Architecture of Uzbekistan

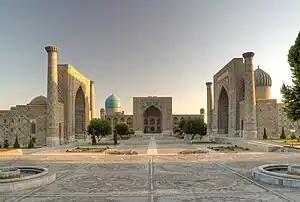
The Registan in Samarkand, with its three madrasas

In the 11th and 12th centuries, Samarkand became one of the major cities in the region. The public square in Registan was termed "the noblest public square in the world" by Lord Curzon, and it remains the main artwork and heart of the ancient city.